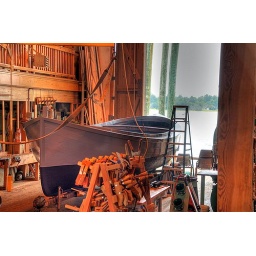
The Harvey W. Smith Watercraft Center boat building workshop in Beaufort, North Carolina.